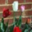
Label: tulip